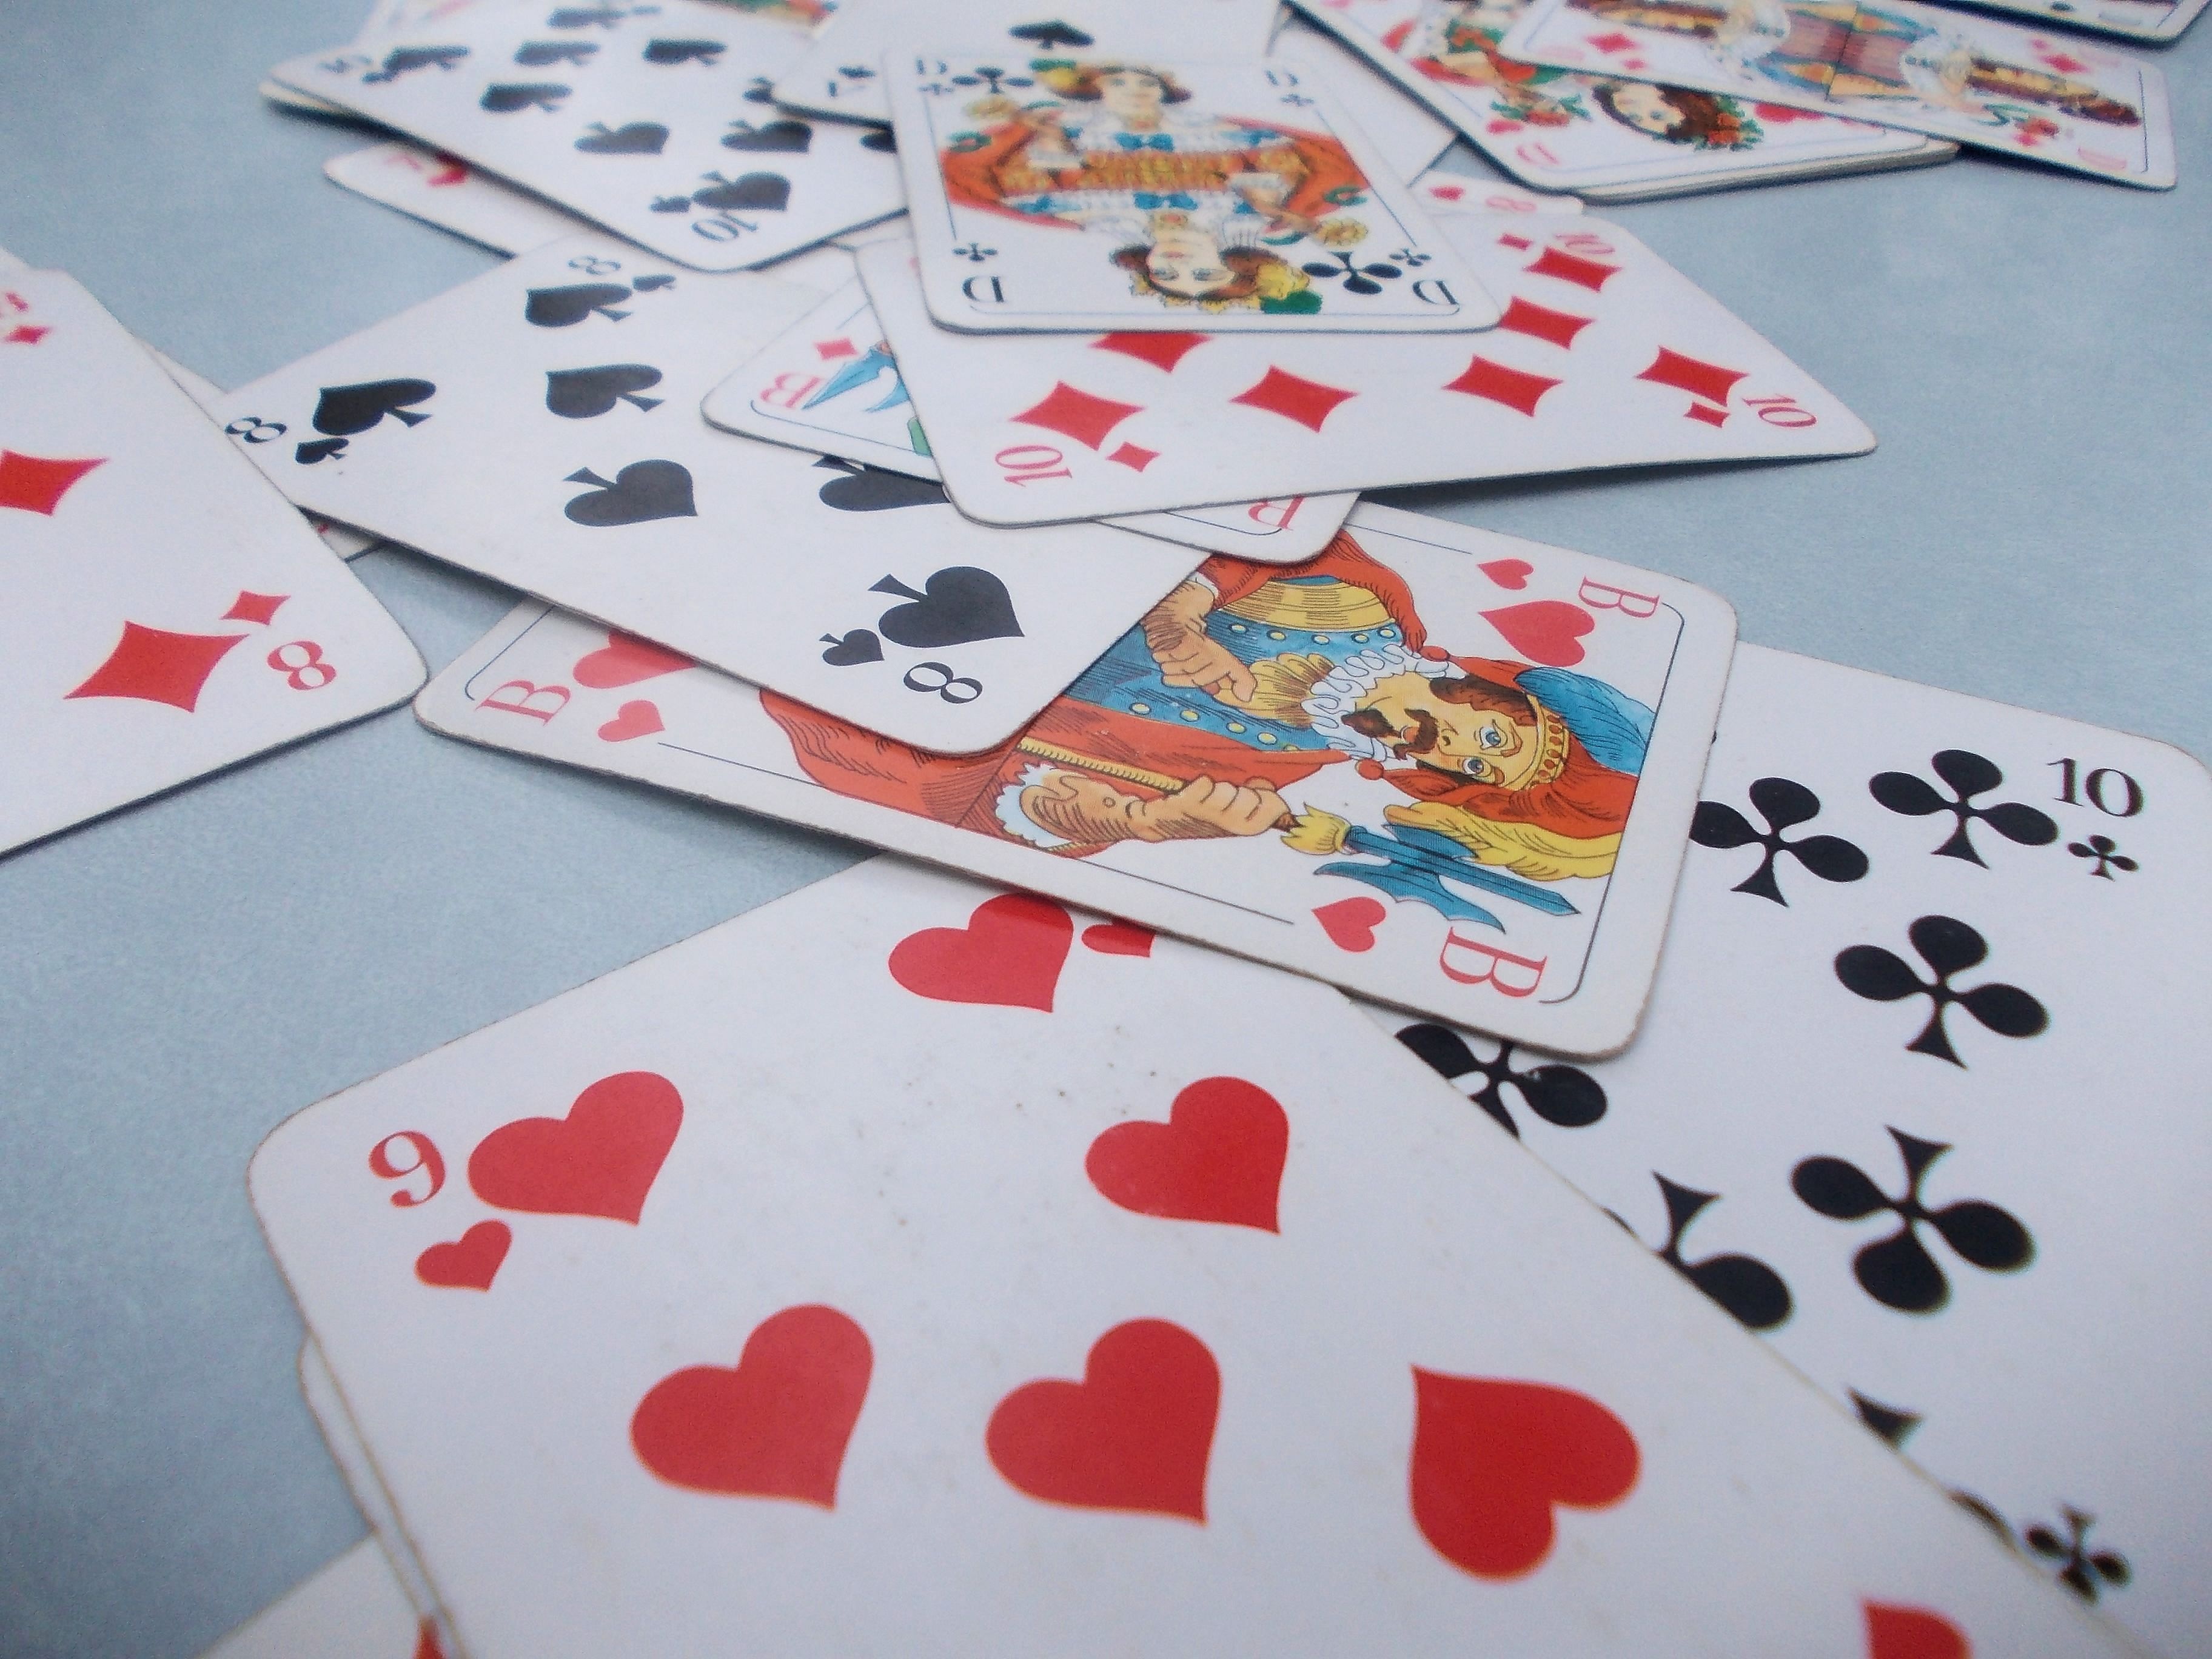
play, recreation, art, skat, gambling, games, shape, win, card game